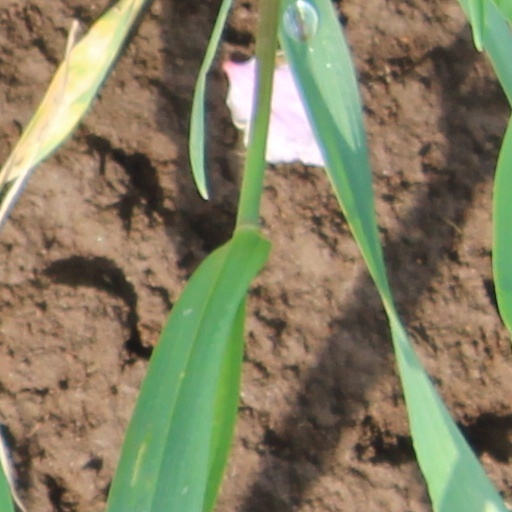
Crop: wheat